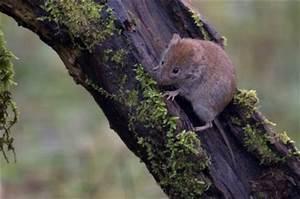
squirrel